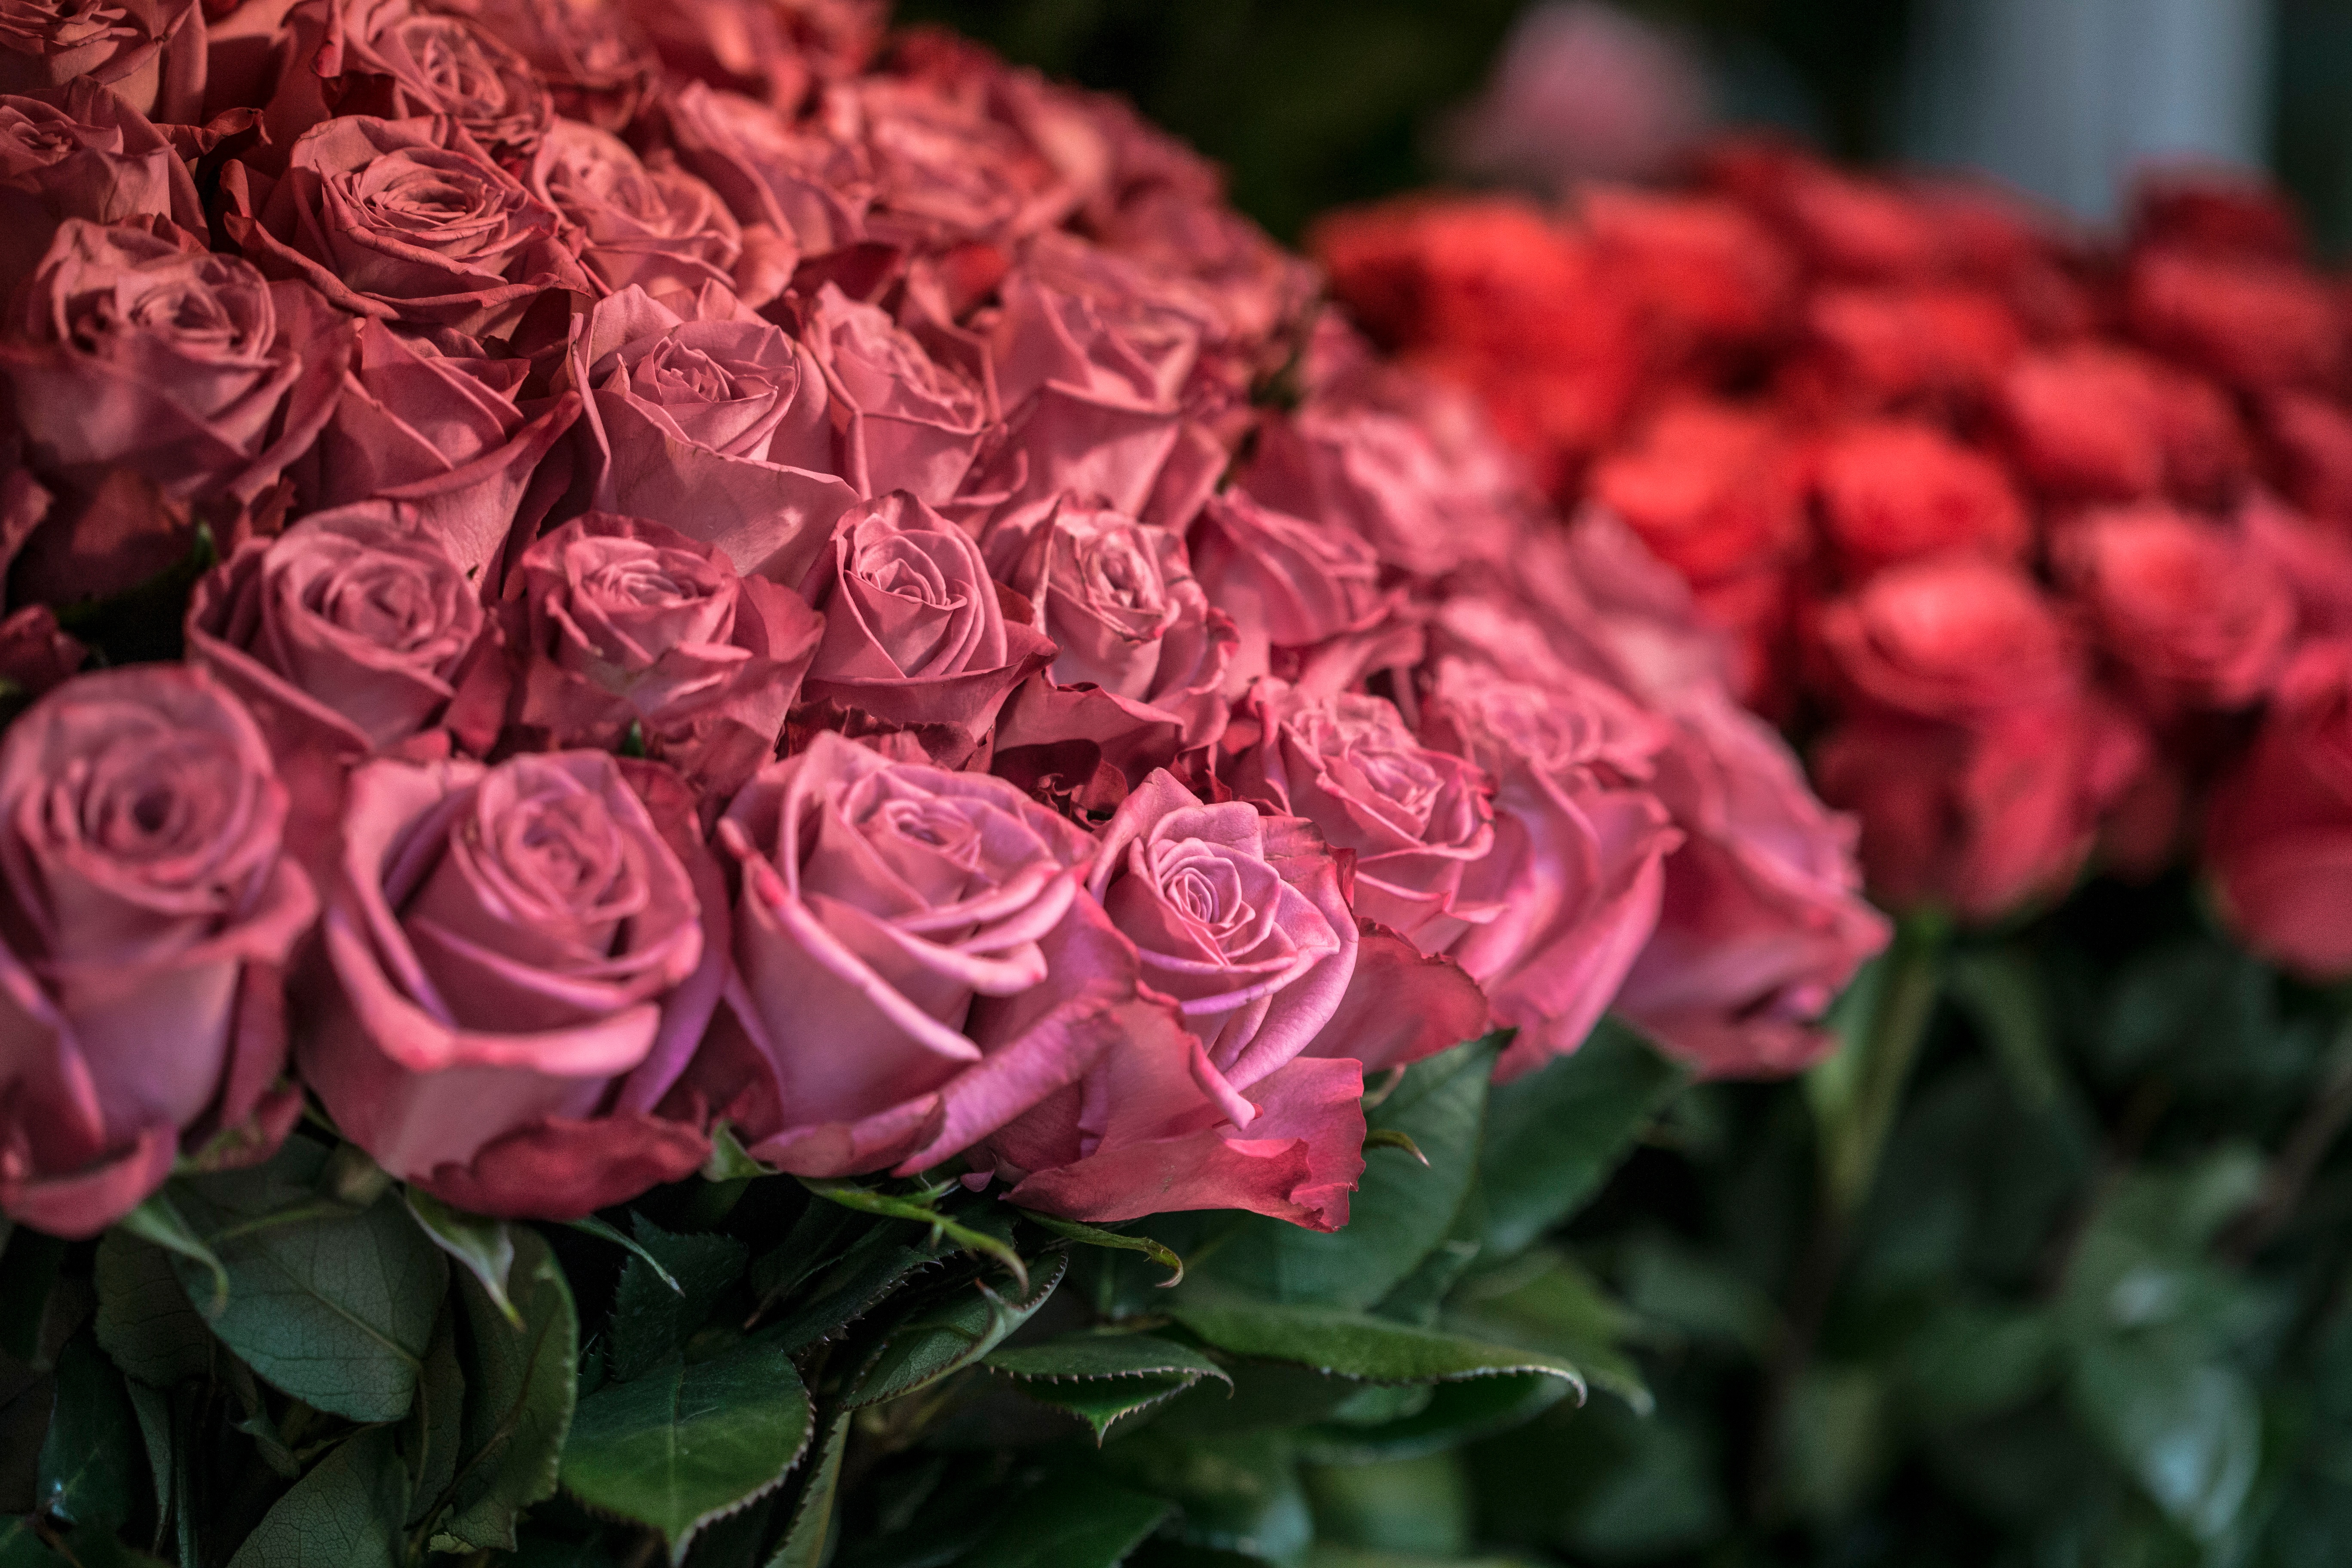
plant, flower, petal, rose, red, pink, floristry, floribunda, flowering plant, garden roses, rose family, flower bouquet, land plant